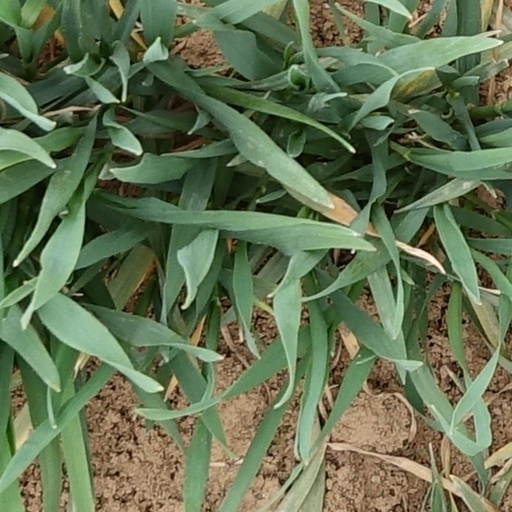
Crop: wheat